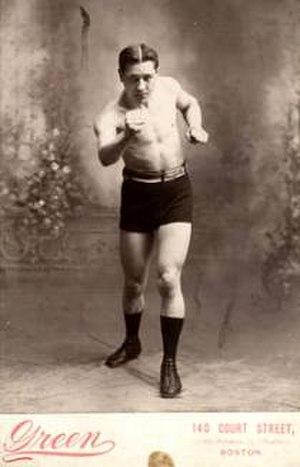
Honey Mellody est un boxeur américain né le 15 janvier 1884 et mort le 2 mars 1919 à Charlestown, Massachusetts.